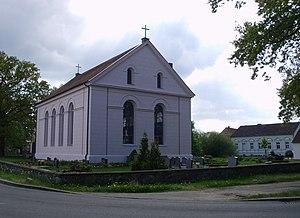
Église de Krangen, ville de Neuruppin, arrondissement Prignitz-de-l'Est-Ruppin, état fédéral de Brandebourg, Allemagne Object location52°